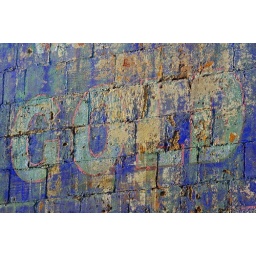
A sign containing the work Gold on a house side in Bath